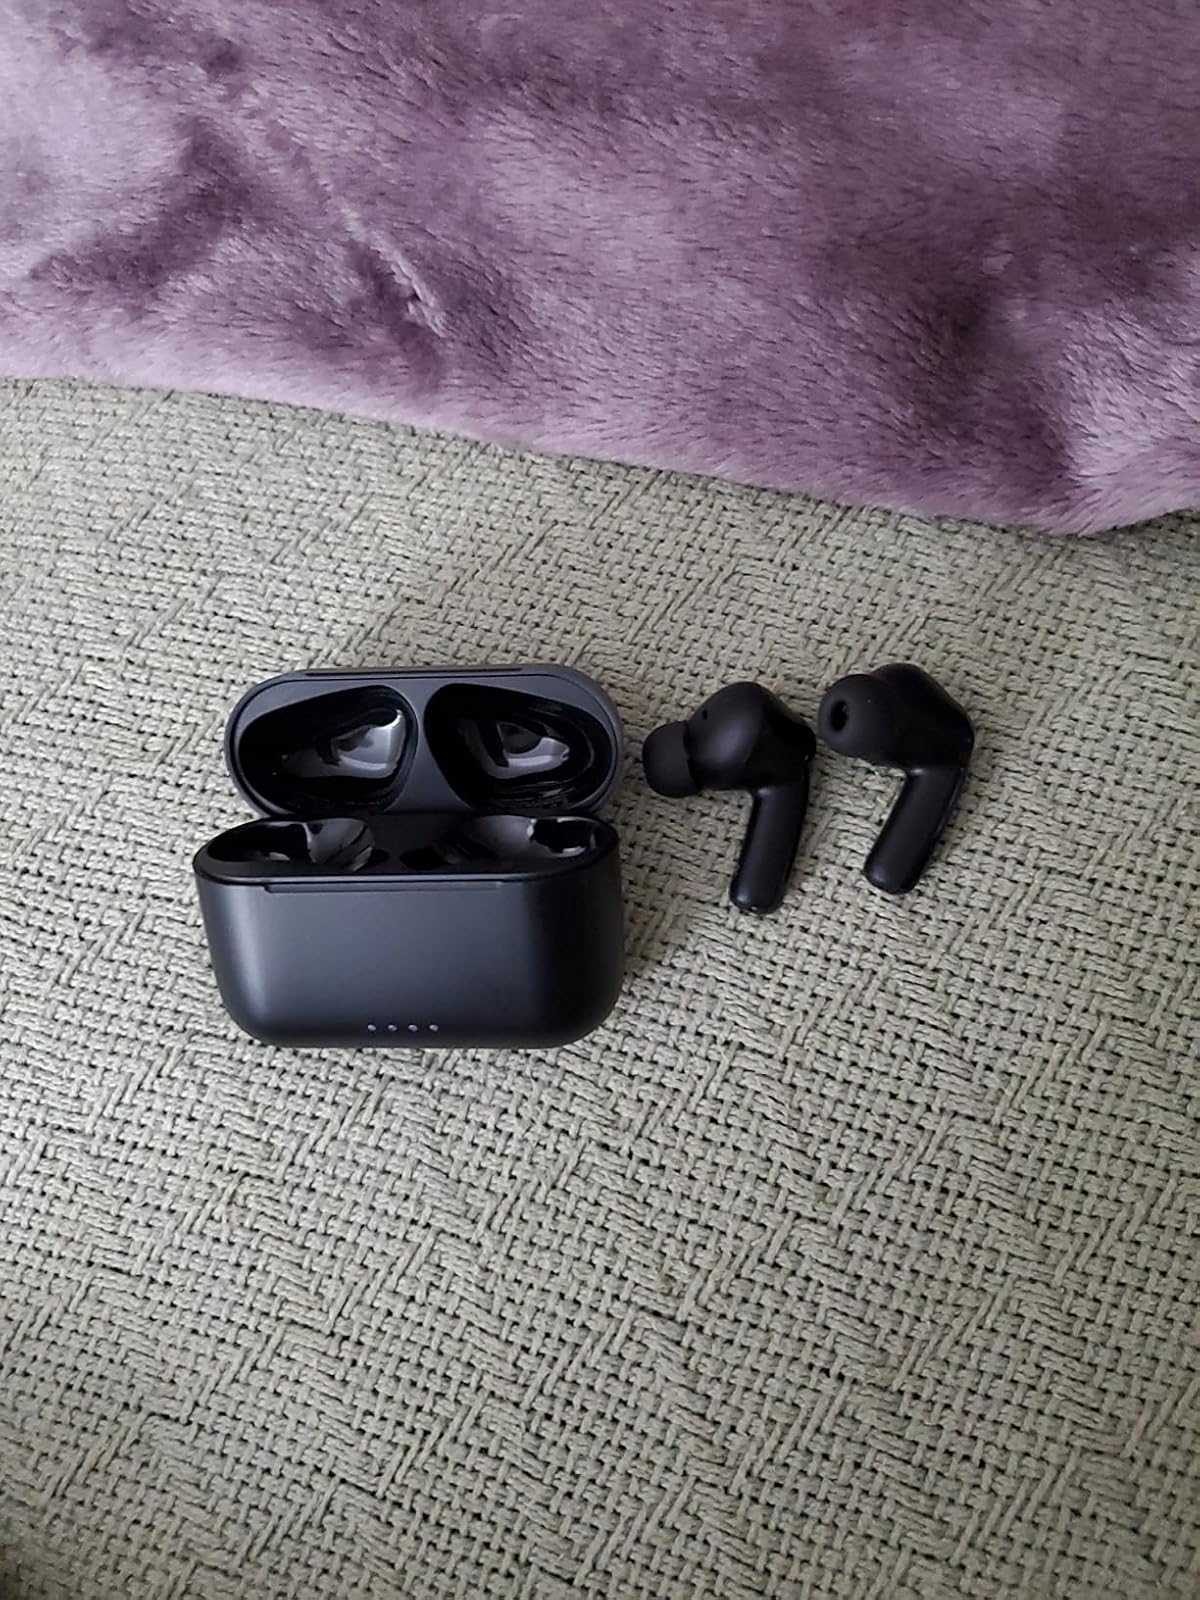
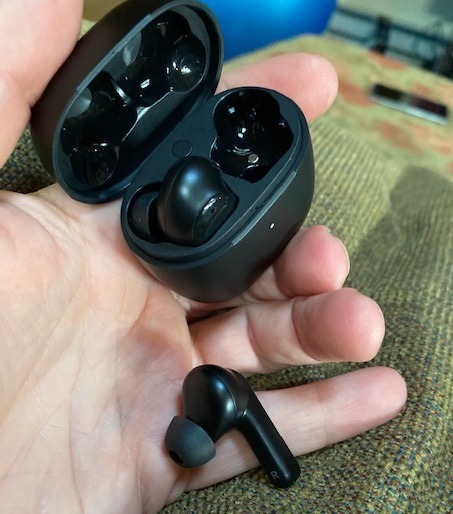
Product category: earbuds
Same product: no